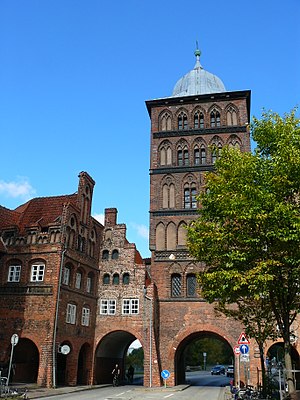
Lübeck / Galleri Lübeck
Lübeck er en gammel hansestad i det nordlige Tyskland, beliggende cirka 15 kilometer syd for Østersøen. Den lægger navn til kommunen af samme navn, som udgør éen af Slesvig-Holstens fire købstadskommuner, som ikke er en del af en amtskommune. Kommunen er med sine 216.712 indbyggere den befolkningsmæssigt næststørste kommune i delstaten Slesvig-Holsten efter Kiel. Lübecks marcipan er kendt i hele verden. De nærmeste større byer er Hamborg ca. 65 kilometer mod sydvest, Kiel omkring 78 kilometer mod nordvest og Schwerin omkring 68 kilometer mod sydøst. Siden april 2012 har Lübeck været regnet som en del af Metropolregion Hamburg. Den grænser op til Mecklenburg-Vorpommern mod øst og var dermed grænseby til DDR før Tysklands genforening 3. oktober 1990.